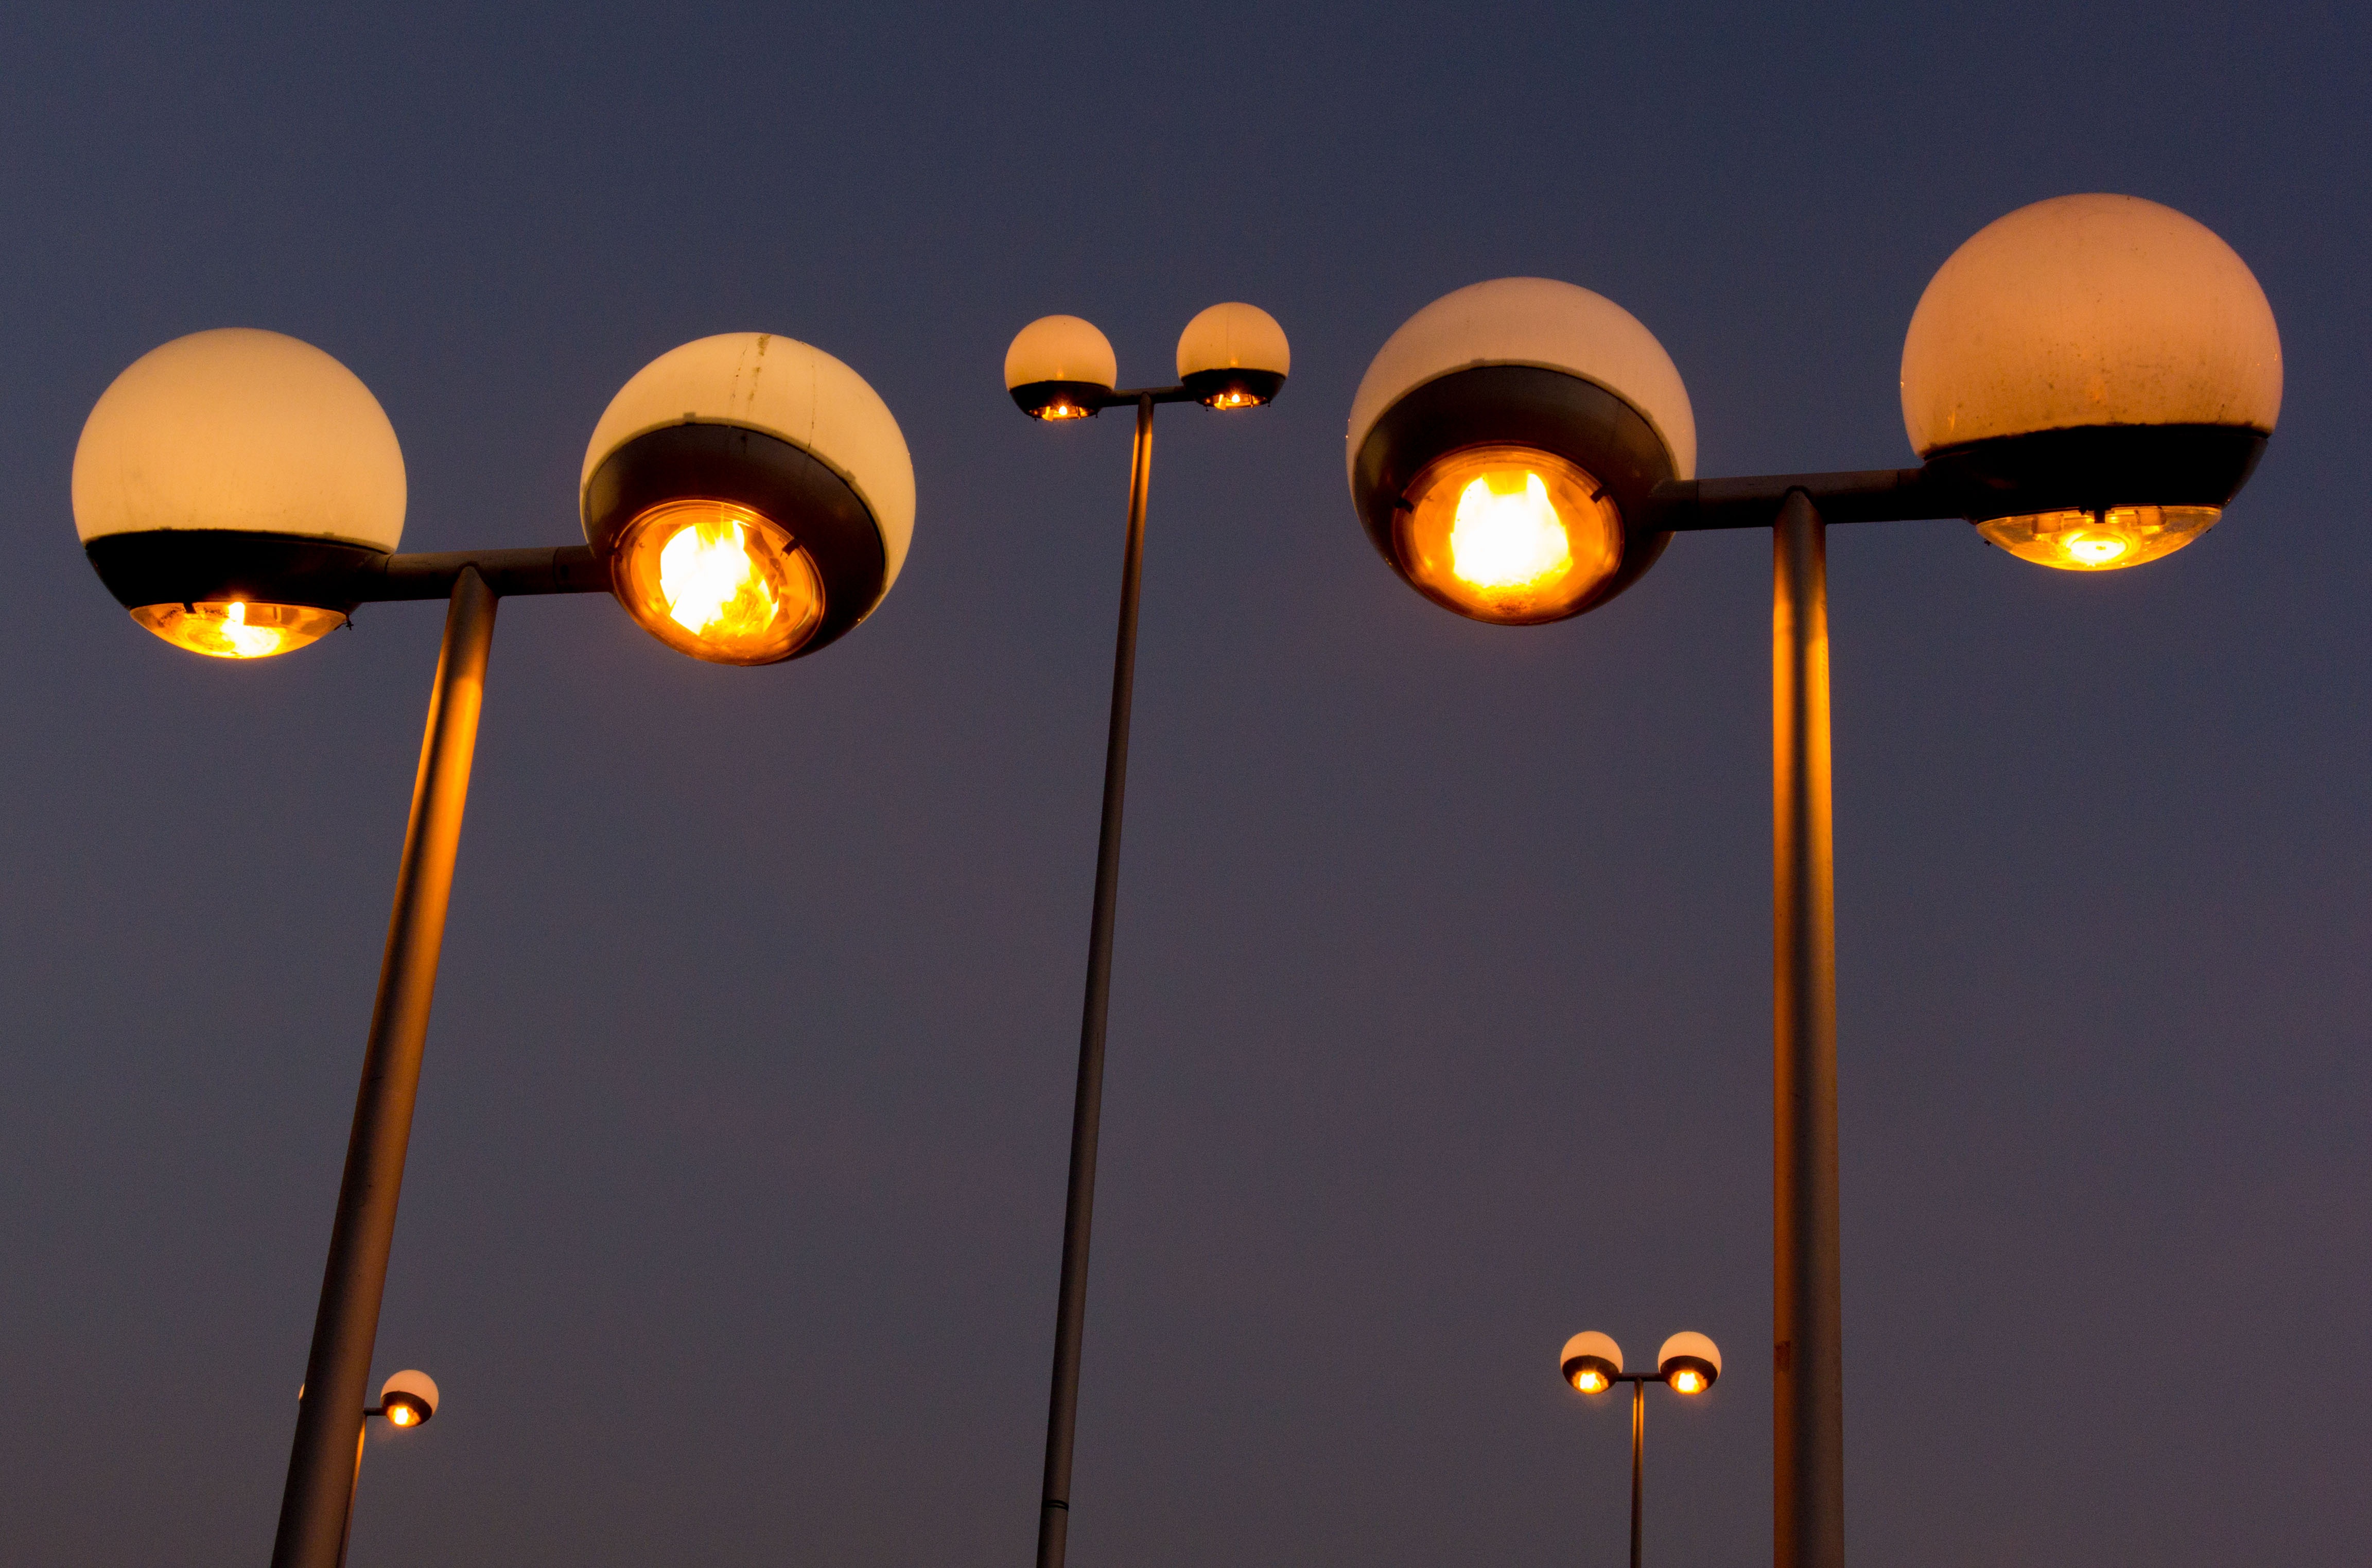
light, night, morning, evening, lantern, street light, lamp, yellow, lighting, circle, austria, vienna, symmetry, light fixture, shape, rich bridge